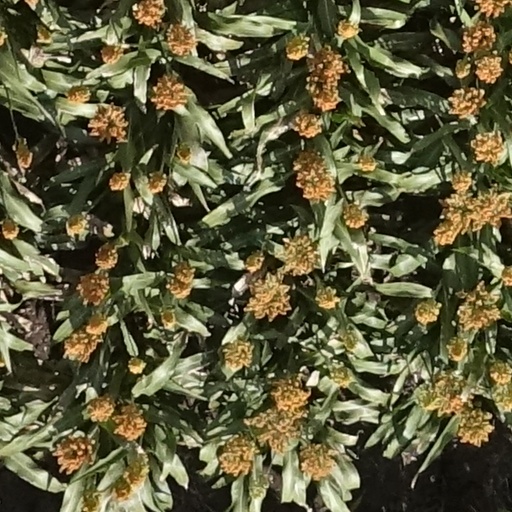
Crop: sorghum